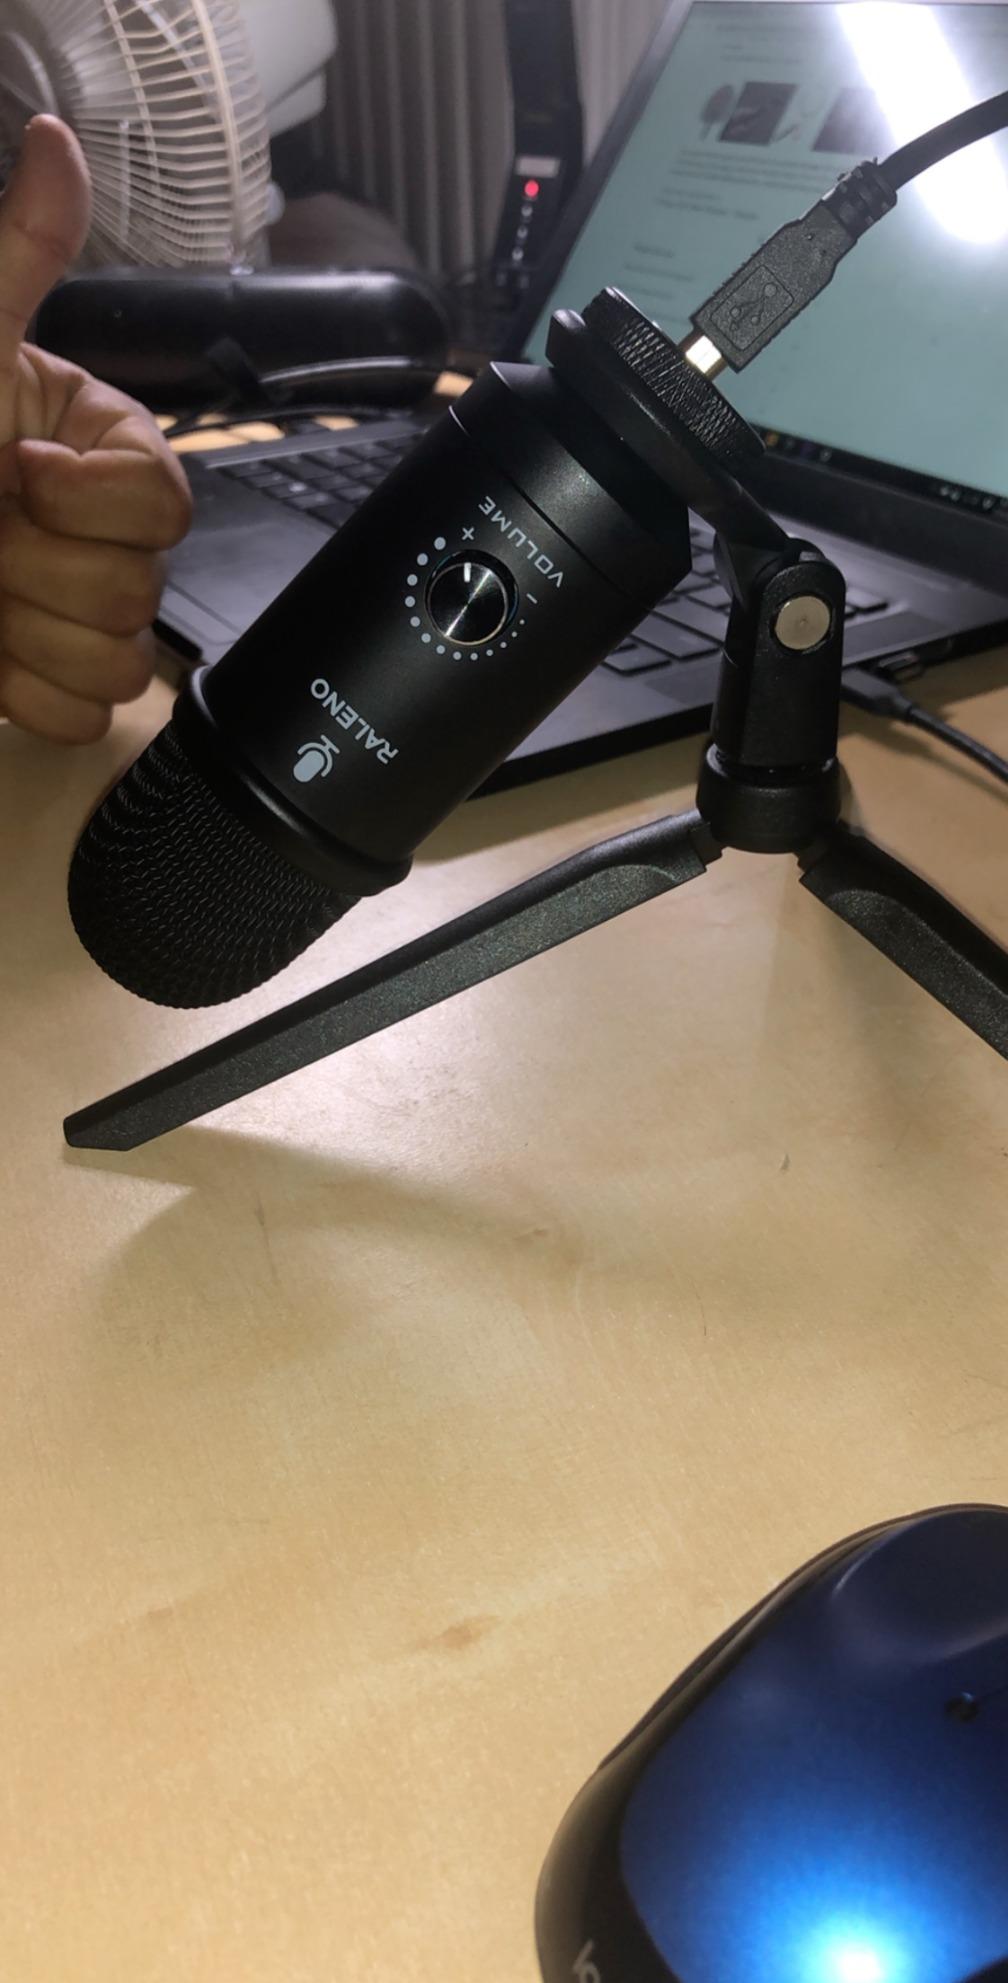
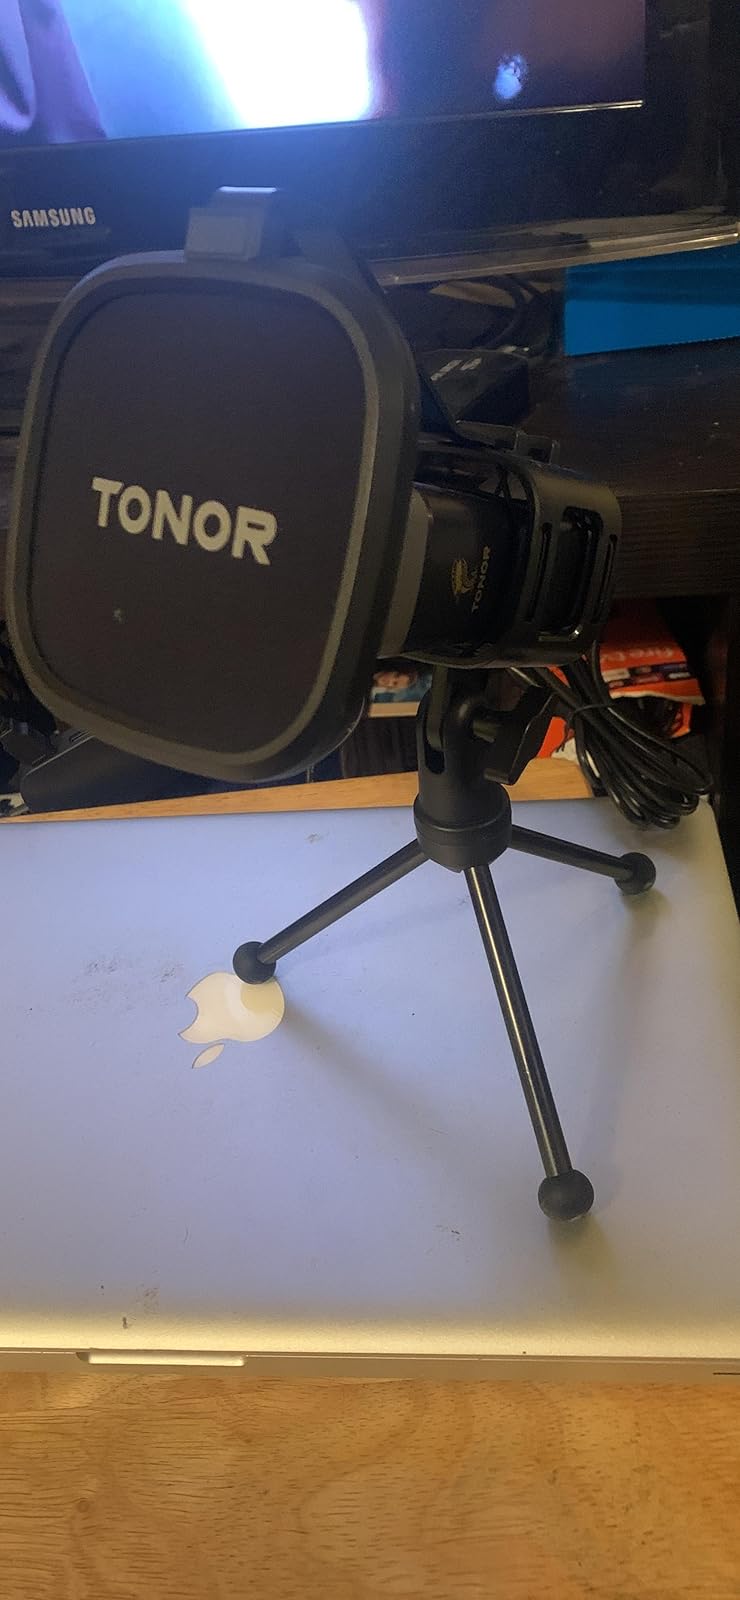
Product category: microphone
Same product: no